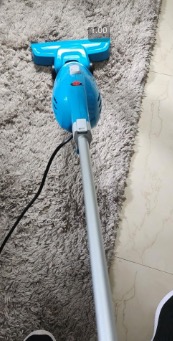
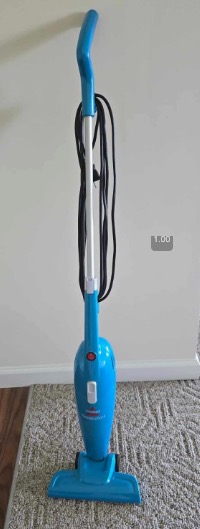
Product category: items_vacuum
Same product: yes